The Gambia

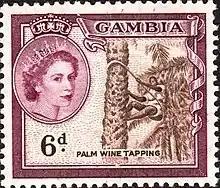
Stamp with portrait of Queen Elizabeth II, 1953

The Gambia achieved independence on 18 February 1965, as a constitutional monarchy within the Commonwealth, with Elizabeth II as Queen of The Gambia, represented by the Governor-General. Shortly thereafter, the national government held a referendum proposing that the country become a republic. This referendum failed to receive the two-thirds majority required to amend the constitution, but the results won widespread attention abroad as testimony to The Gambia's observance of secret balloting, honest elections, civil rights, and liberties.